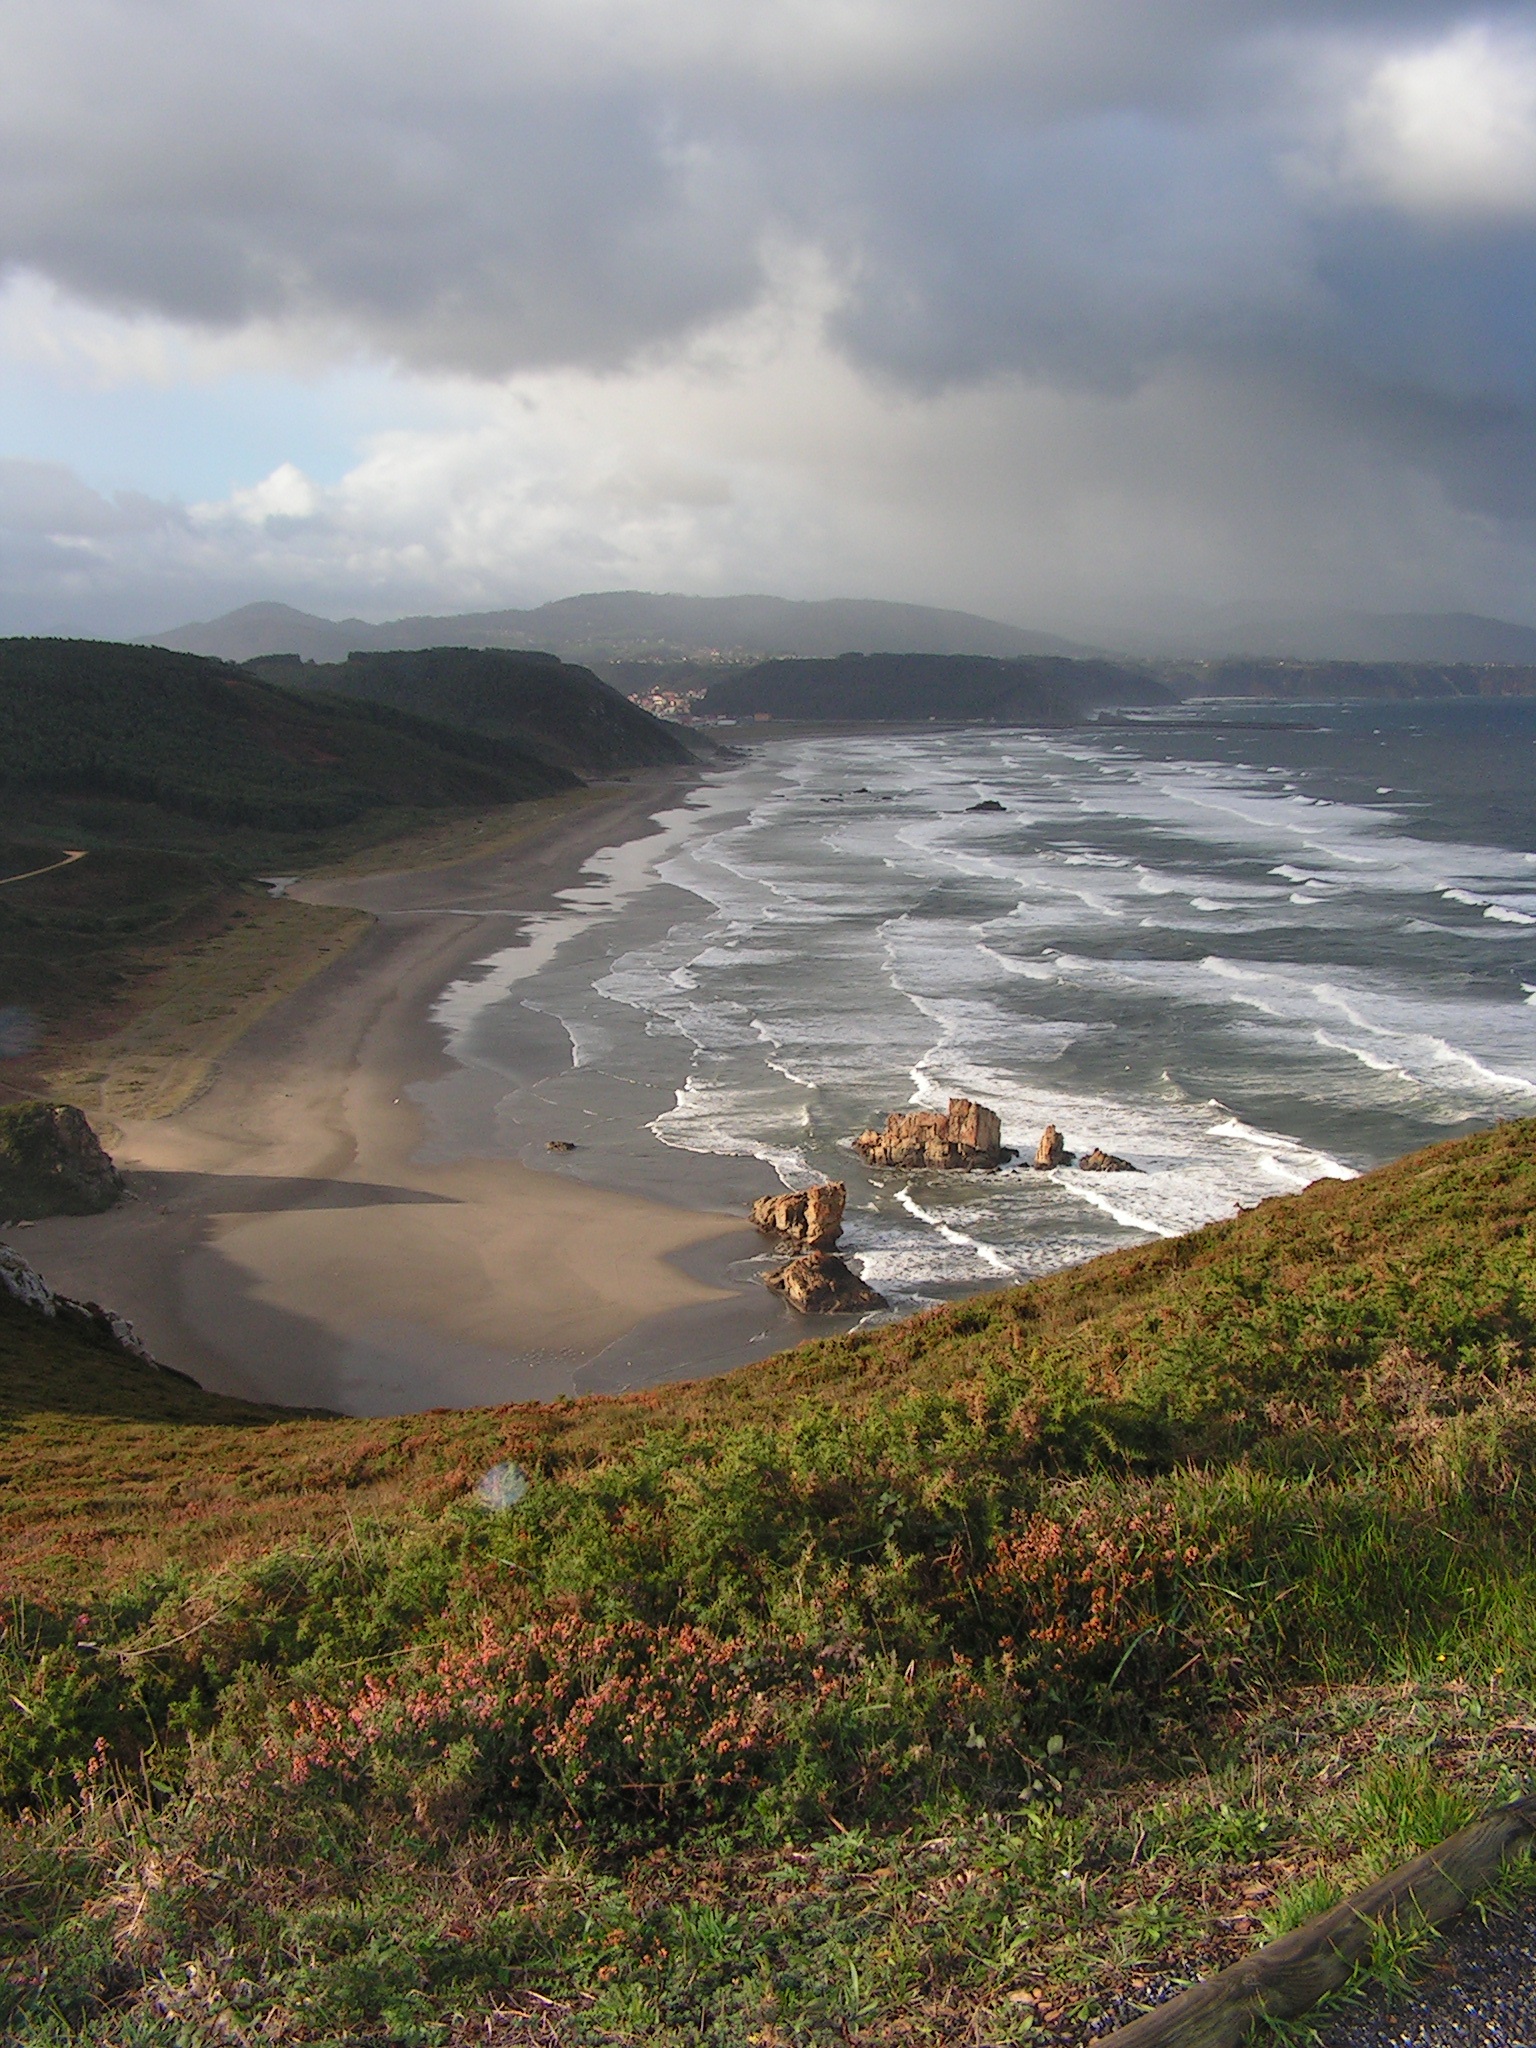
beach, landscape, sea, coast, water, nature, ocean, horizon, mountain, cloud, morning, hill, shore, wave, lake, cliff, cove, reflection, storm, bay, fjord, reservoir, highland, terrain, body of water, waves, loch, landform, atmospheric phenomenon